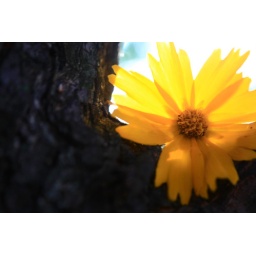
Kelly took this flower sitting in the tree